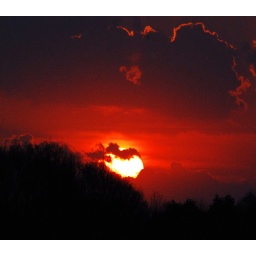
The sun rising over the trees out my back window this morning.